Paper Mayhem

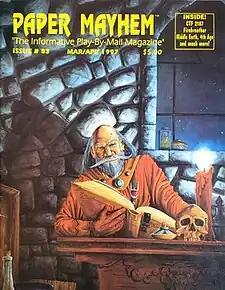
Cover of Paper Mayhem Issue #83, March/April 1997

The magazine was formed by Christopher L. Derbacher, David Webber, and Paul Gehrke. Derbacher was the chief editor of the initial issues with Webber as assistant editor. The first issue was a newsletter with a print run of 100. It is extremely rare in the 21st century. In the November/December 1984 issue, Webber announced that he was assuming the editor-in-chief role as Derbacher had left to run his own PBM company. Paul Gehrke also later left for the same reason. As editor, Webber wrote an editorial on the future of play-by-mail gaming in each issue. Charles Mosteller, the founding editor of the modern, web-based PBM magazine "Suspense & Decision" argued that Webber was one of the most influential people in the play-by-mail industry during his time as editor of "Paper Mayhem", and stated in 2014 that he consistently thought about Webber while editing.